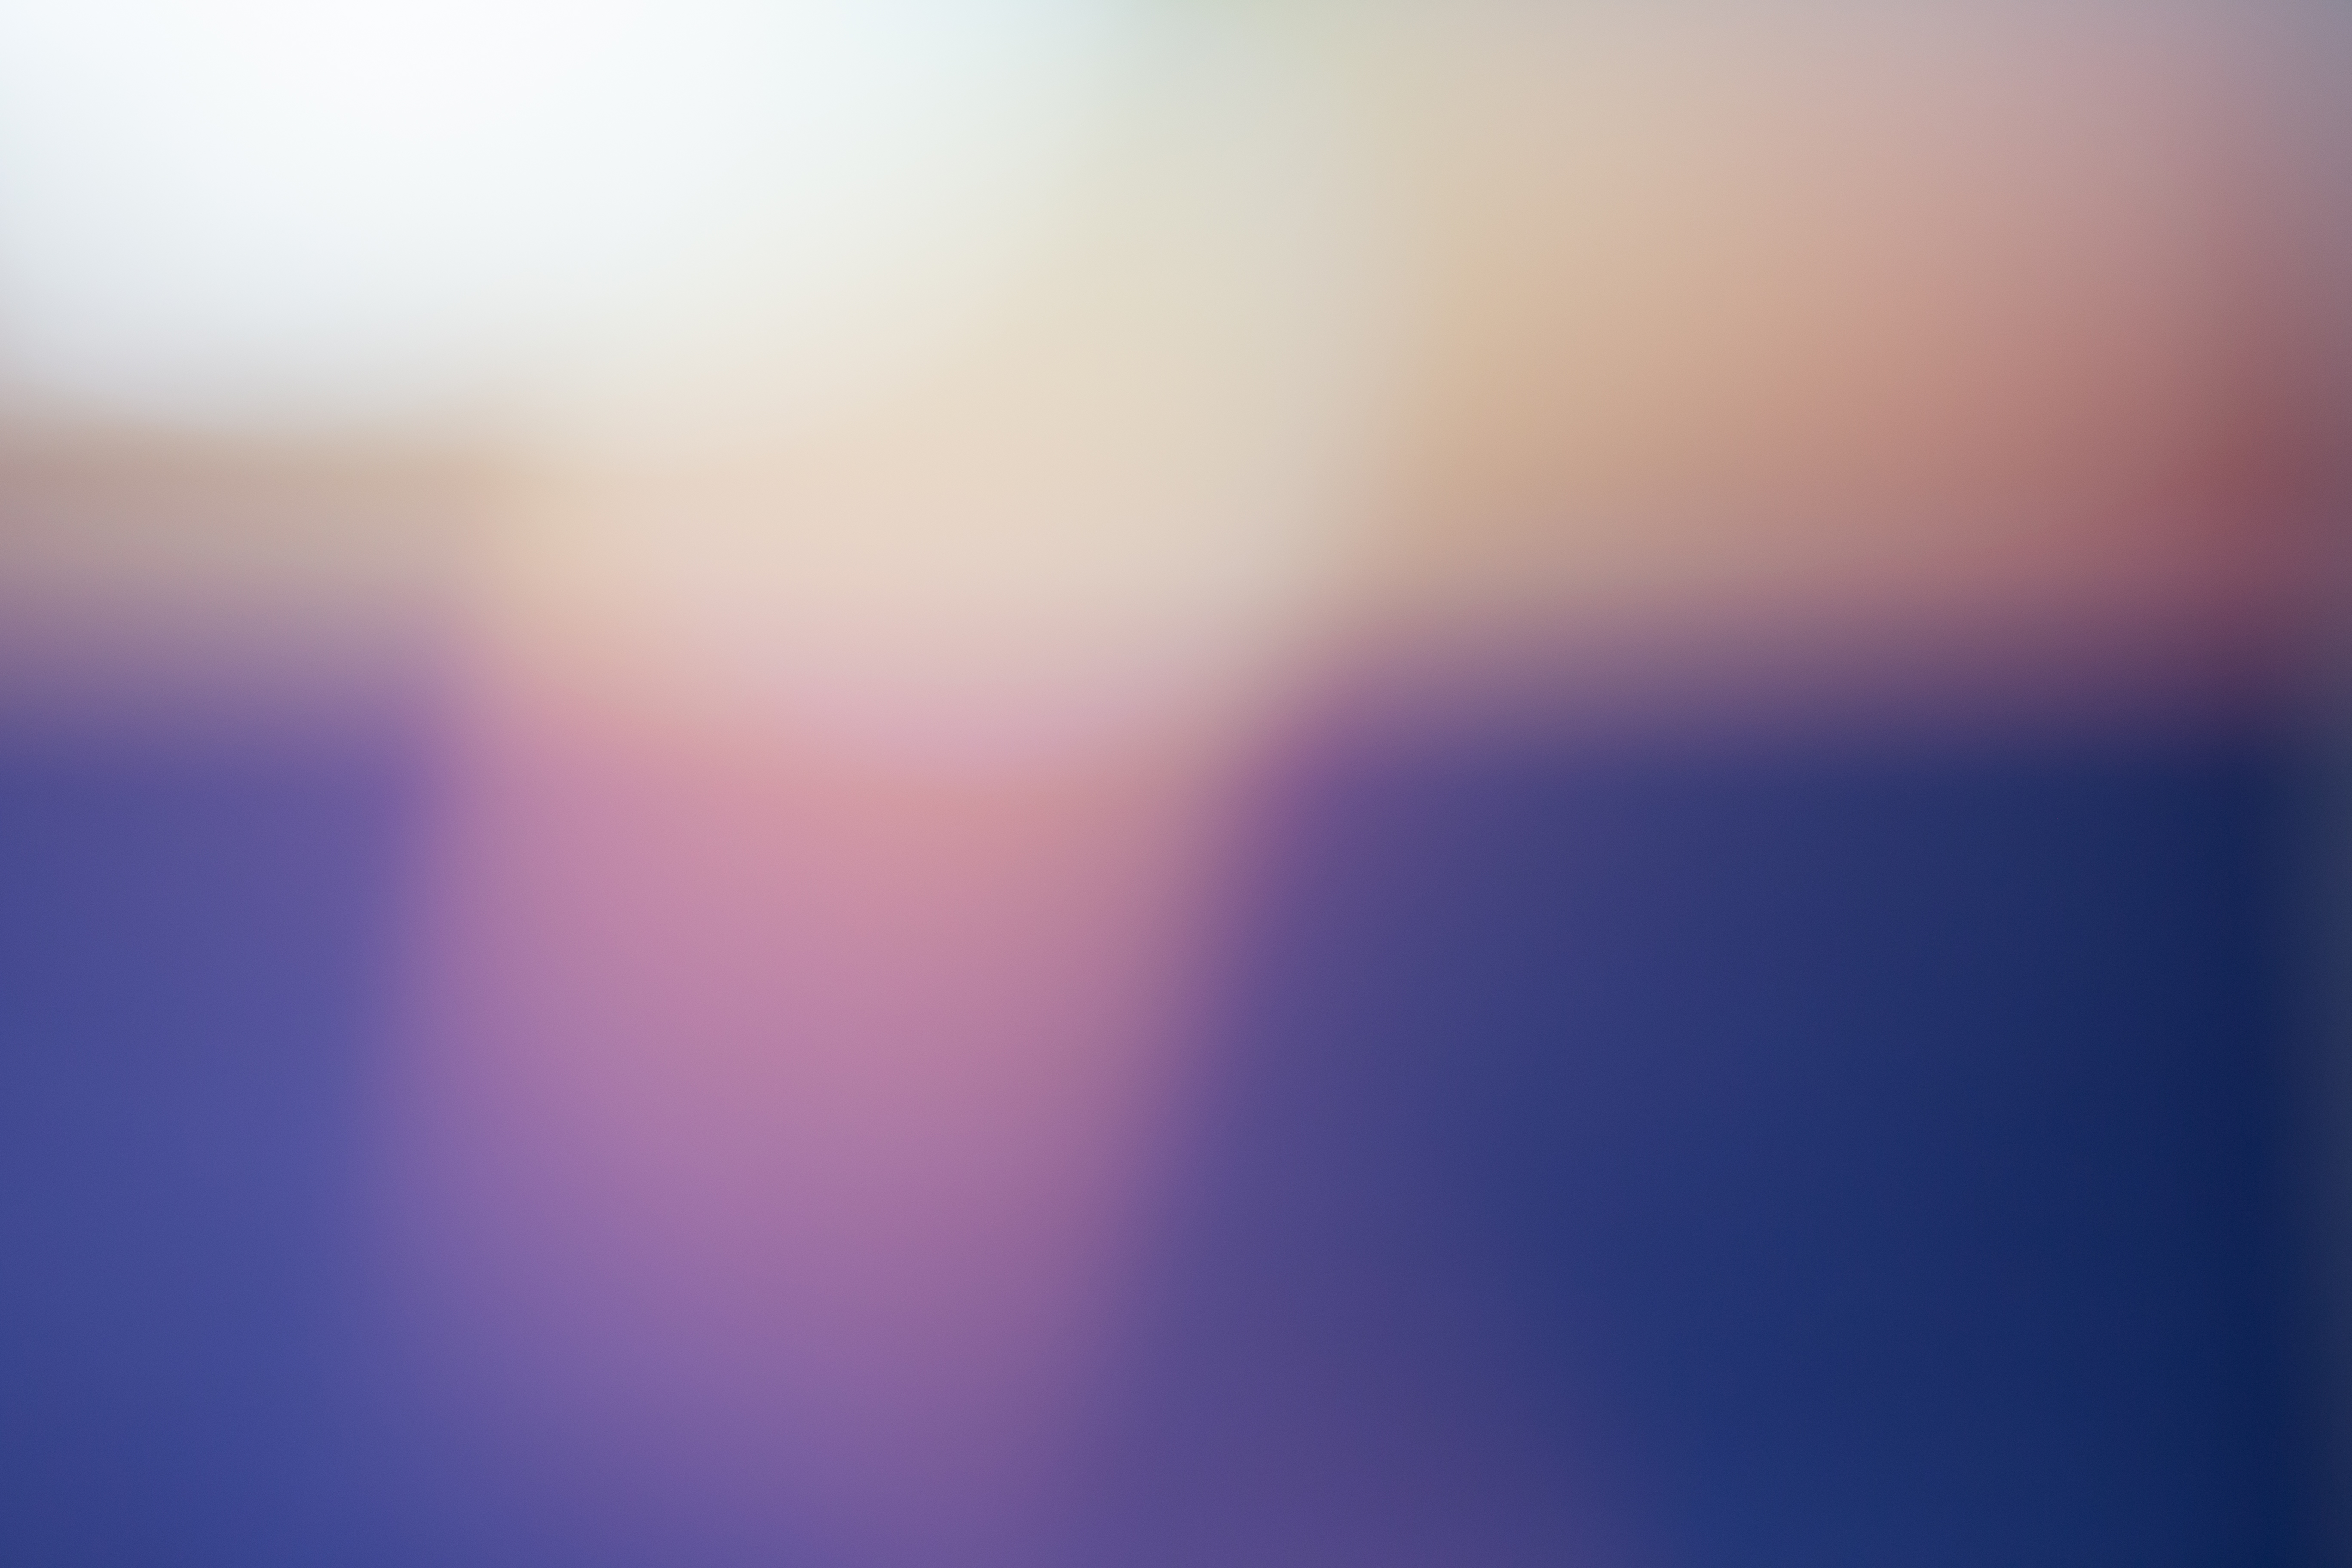
purple, sky, violet, Tints and shades, magenta, electric blue, calm, pattern, meteorological phenomenon, horizon, art